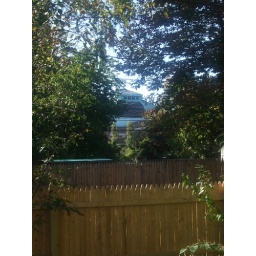
We can just see the roof of an amazing building that is in the neighborhood.